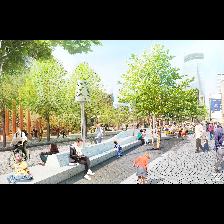
Label: Human